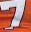
Number: 7